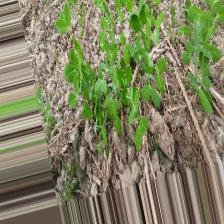
Label: Normal